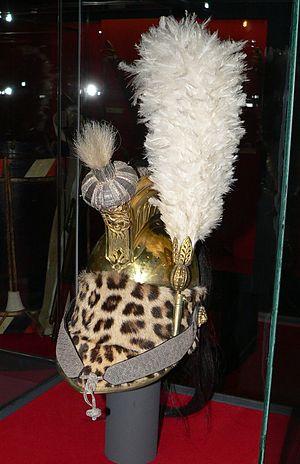
Le régiment de dragons de la Garde impériale est une unité de cavalerie lourde française créée le 15 avril 1806 par Napoléon Iᵉʳ. En service dans la cavalerie de la Garde impériale jusqu'à sa dissolution en 1815, ce régiment porte aussi le nom de « dragons de l’Impératrice » en hommage à sa marraine, Joséphine de Beauharnais. Sous l'Empire, les dragons forment, avec les grenadiers à cheval, la brigade de cavalerie lourde de la Garde impériale.